Chokwe people

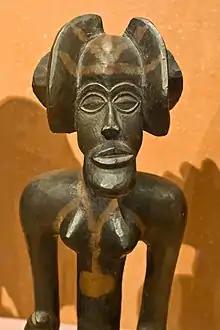
Chokwe artwork

The Chokwe people, known by many other names (including Kioko, Bajokwe, Chibokwe, Kibokwe, Ciokwe, Cokwe or Badjok), are a Bantu ethnic group of Central and Southern Africa. They are found primarily in Angola, southwestern parts of the Democratic Republic of the Congo (Kinshasa to Lualaba), and northwestern parts of Zambia.